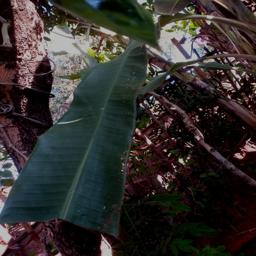
Label: MALBHOG LEAF